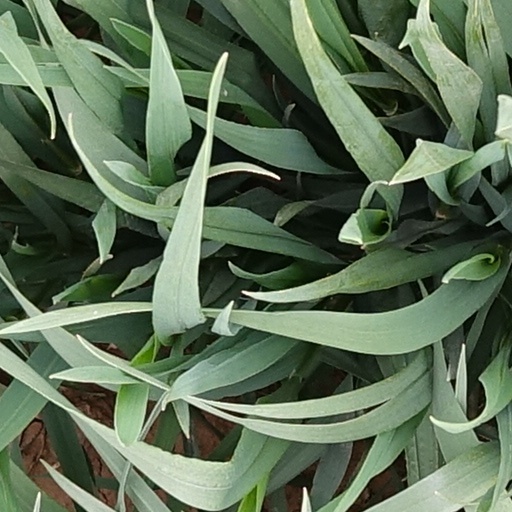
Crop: wheat